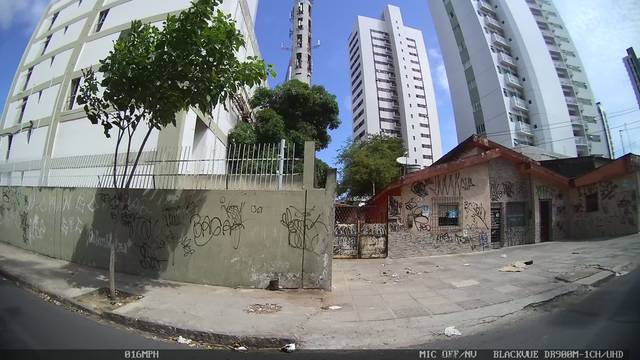
Region: Brazil
Coordinates: -8.036, -34.894